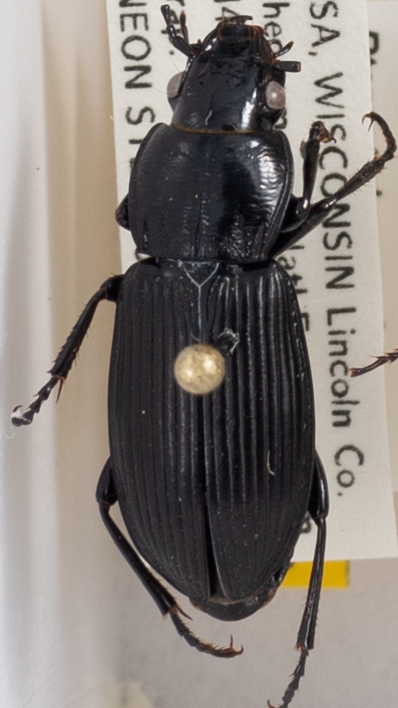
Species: Pterostichus melanarius melanarius
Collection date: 2018-09-04
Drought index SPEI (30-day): -0.106
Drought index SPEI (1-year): -0.344
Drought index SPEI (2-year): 1.706